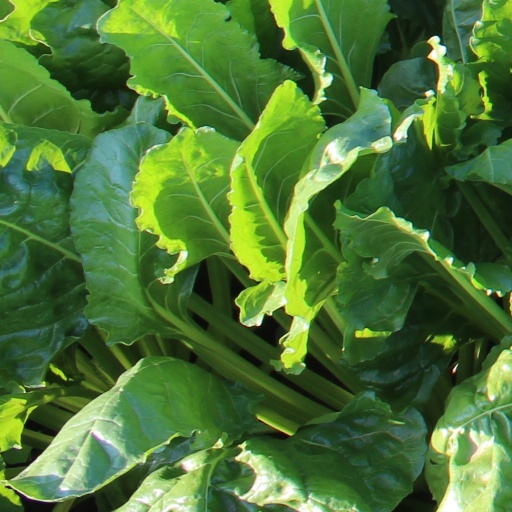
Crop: sugar beet